La Jerne Terry Cornish

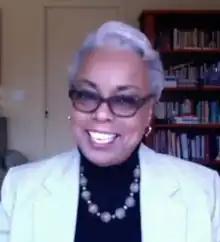
Cornish in 2020

La Jerne Terry Cornish is an American academic administrator who is the 10th president of Ithaca College. She was previously the provost, executive vice president, and interim president at Ithaca. Cornish was a professor and the associate provost for undergraduate students at Goucher College.